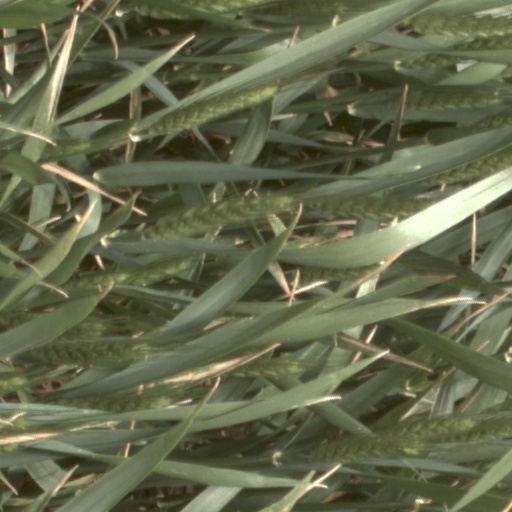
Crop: wheat